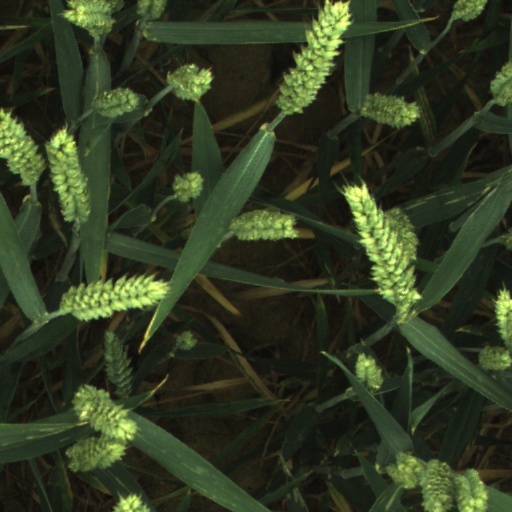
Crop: wheat